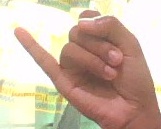
ASL sign: J